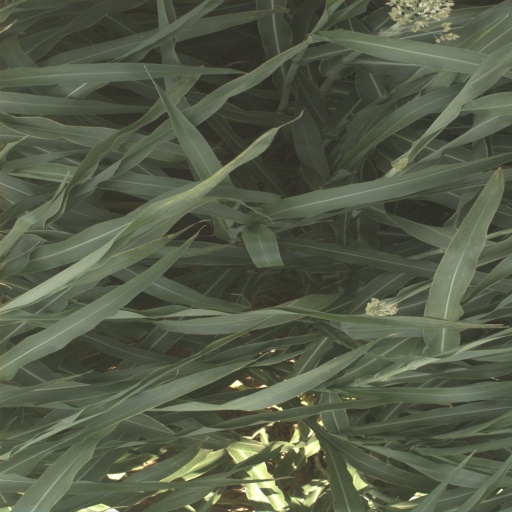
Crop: sorghum